On My Way to the Crusades, I Met a Girl Who...

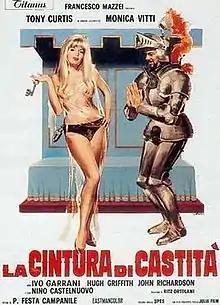
Italian theatrical release poster

On My Way to the Crusades, I Met a Girl Who..., also known as The Chastity Belt, is a 1967 Italian historical comedy film directed by Pasquale Festa Campanile and starring Tony Curtis, Monica Vitti, Ivo Garrani, Hugh Griffith, John Richardson and Nino Castelnuovo. It was released theatrically in Italy on 26 October 1967 by Titanus and in the United States on 10 September 1969 by Warner Bros.-Seven Arts.